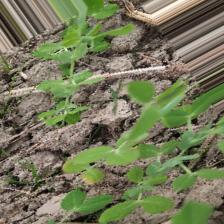
Label: Normal